Describe the emotion expressed in this image:  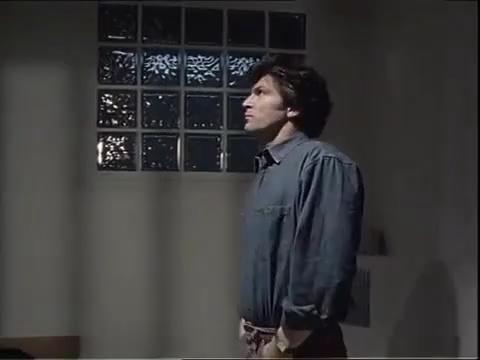
This person displays Suffering, valence and arousal with low intensity.